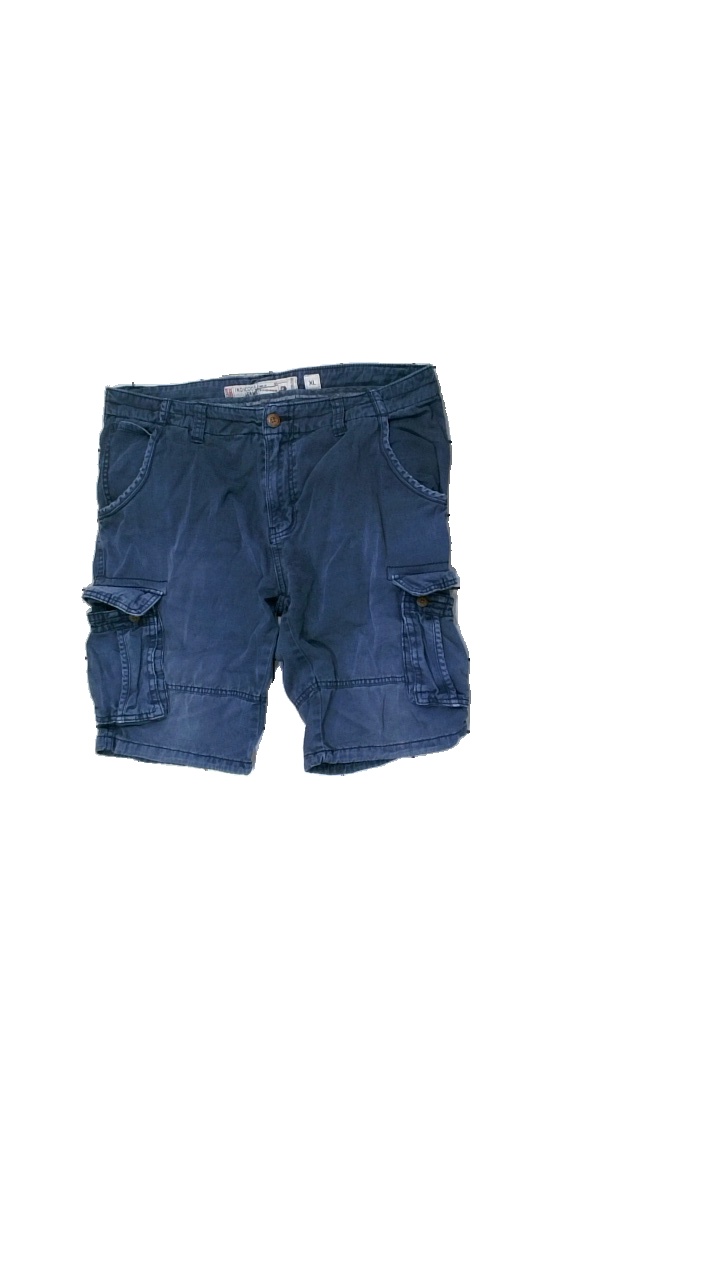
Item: Shorts (Men)
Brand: Indicode Jeans
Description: jeans shorts
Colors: Blue
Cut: Regular
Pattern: Logo print
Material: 100% bomull
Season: Summer
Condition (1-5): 3
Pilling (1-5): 4
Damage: urtvättat
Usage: Export
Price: <50